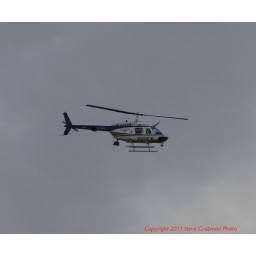
Fort Worth Police Department's Bell 206 Jet Ranger flying by my house in North Fort Worth, Texas.